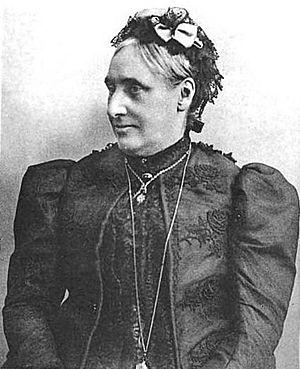
Louisa Maria Hubbard, née le 8 mars 1836 à Saint-Pétersbourg-en Russie et décédée le 5 novembre 1906 en Tyrol en Autriche-Hongrie, est une femme de lettres, féministe et réformatrice sociale britannique. Elle est surtout connue pour son activisme en faveur de l'emploi et de l'éducation des femmes.